Asami Mizukawa

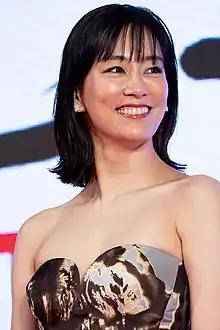
Mizukawa at Tokyo International Film Festival in 2019

She made her debut in 1996 at age 13 in an advertisement for Asahi Kasei's "Hebel Haus". In 2000, she won the "Grand Prix" at the “3rd Miss Tokyo Walker” competition (the first winner was Chiaki Kuriyama) and gained the supporting role in the 2002 J-horror film "Dark Water". She has since appeared in many films, television dramas, and commercials.